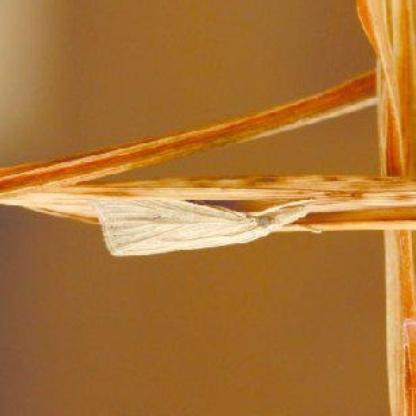
Nhãn: Sâu đục thân (Rice yellow stem borer)